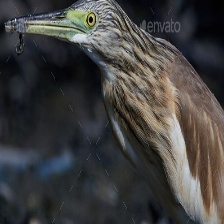
Species: SQUACCO HERON
Scientific name: ARDEOLA RALLOIDES
ImageNet parent category: little_blue_heron